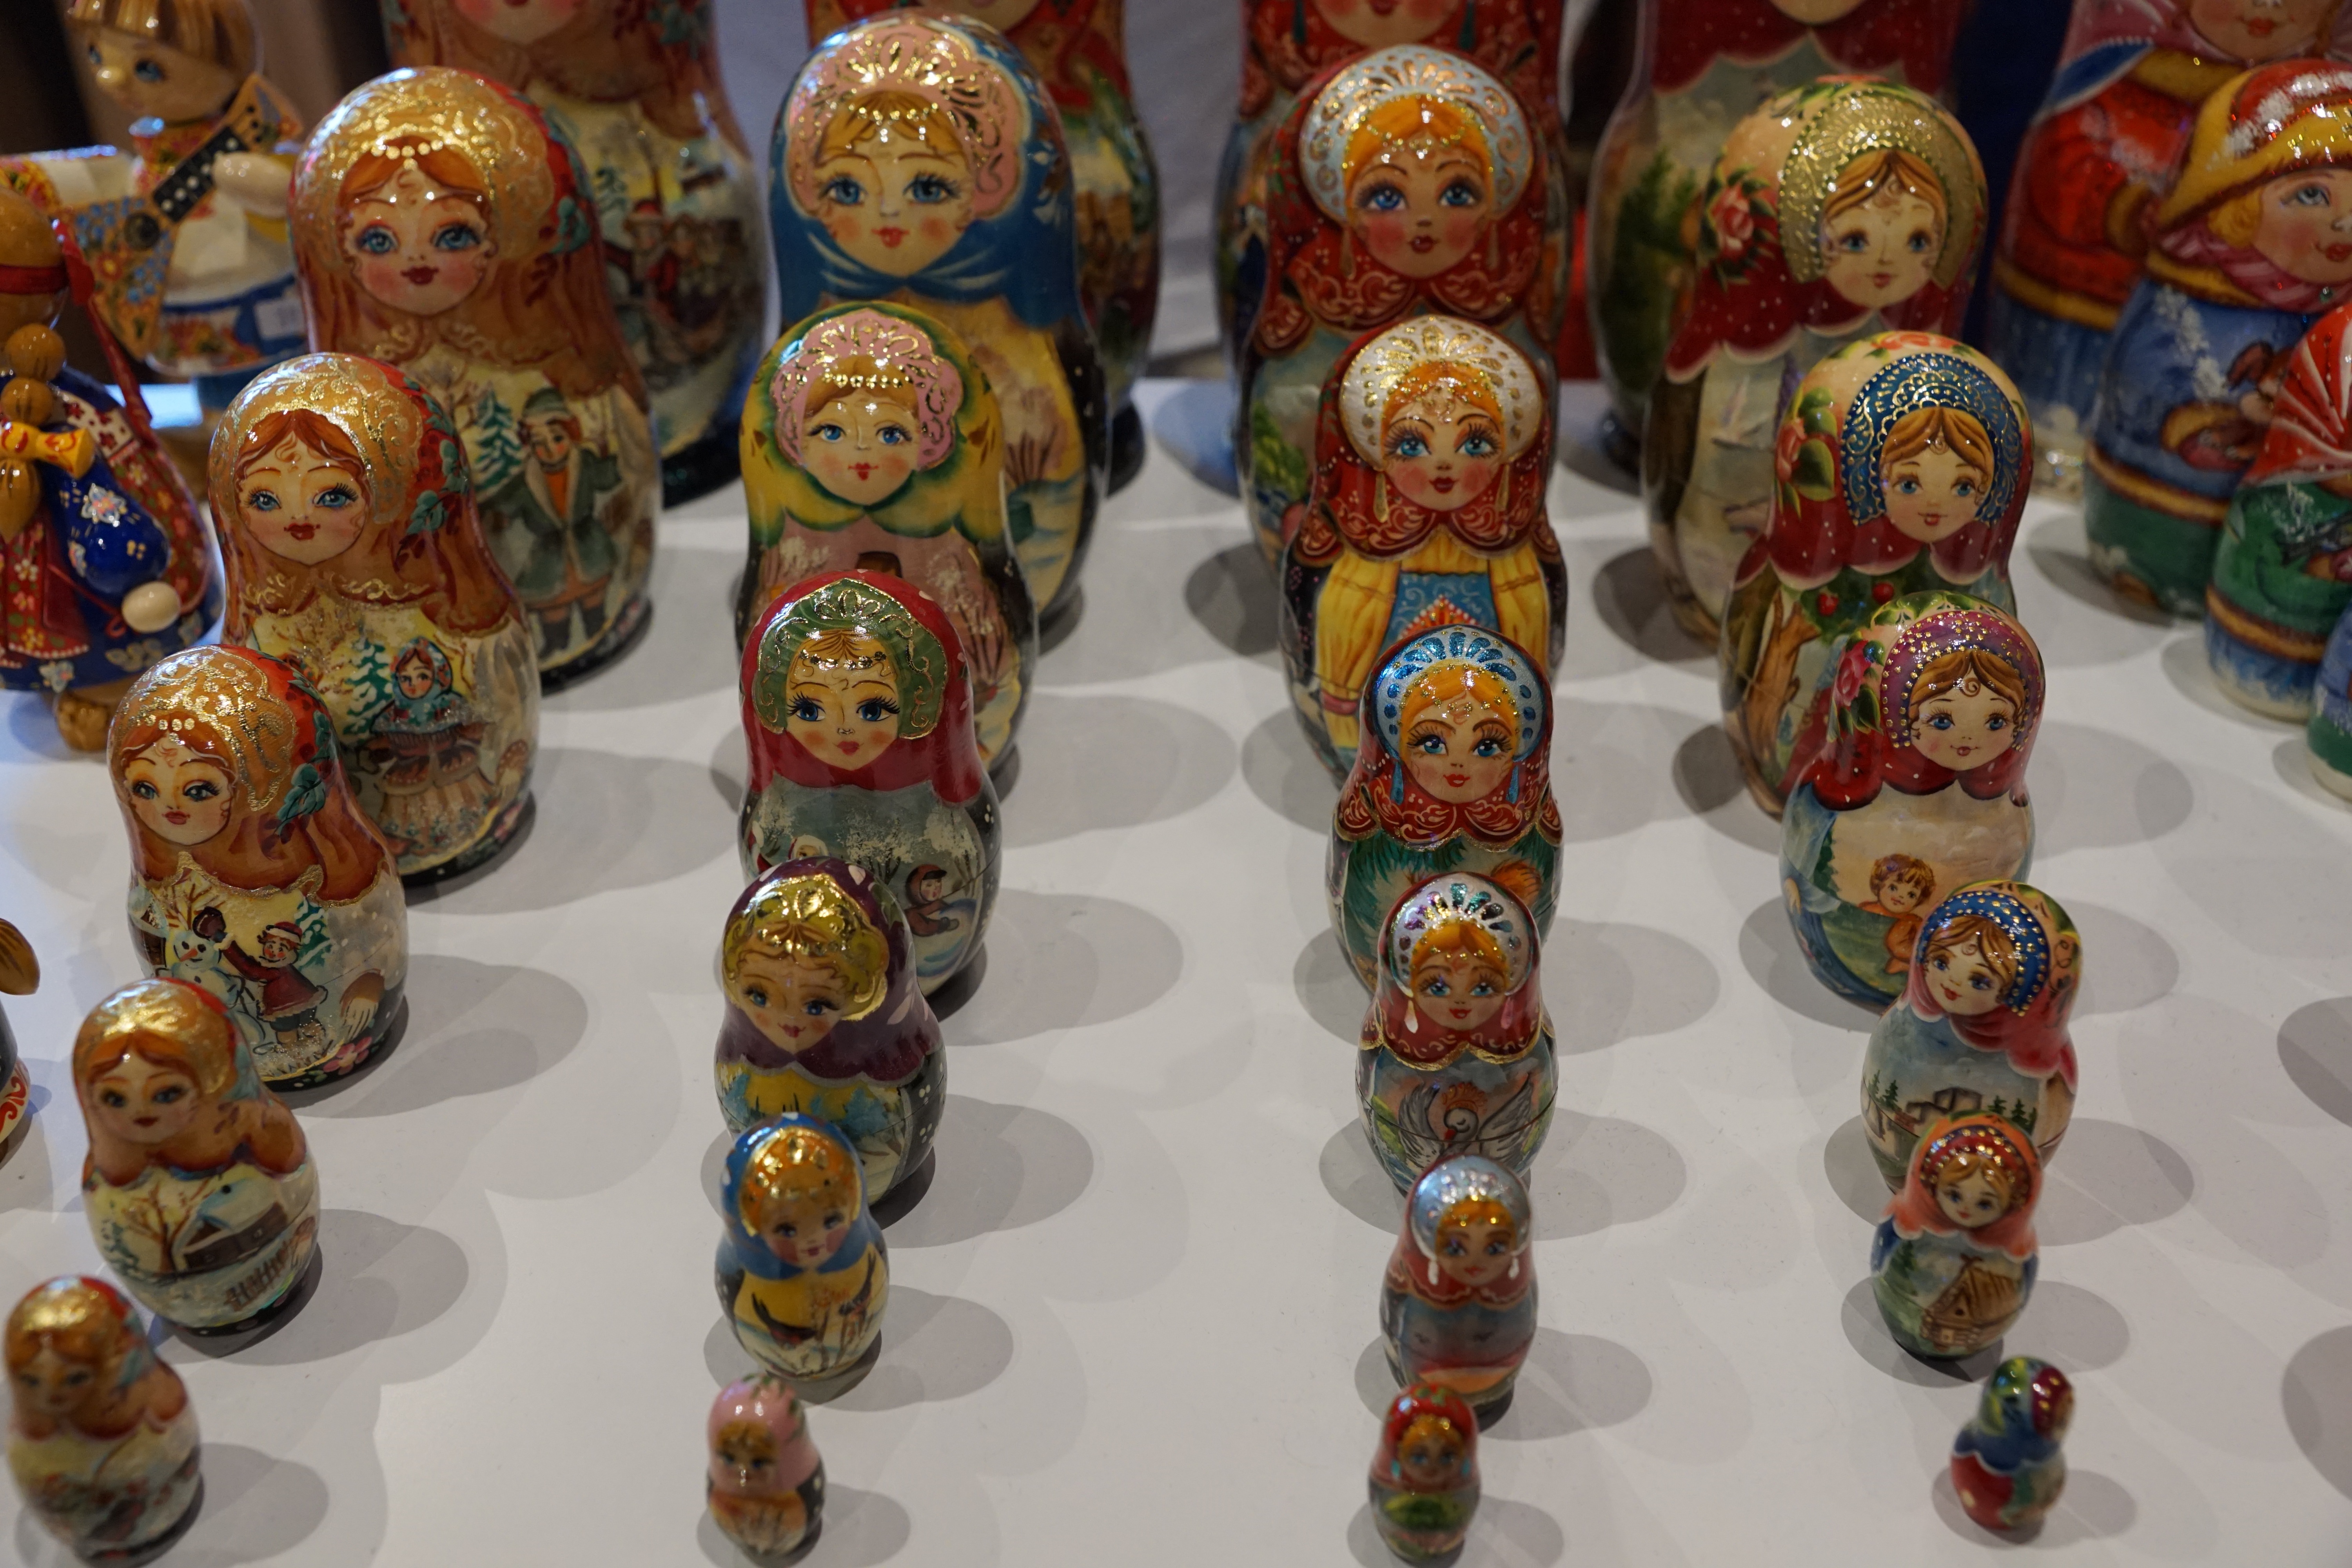
wood, food, paint, colorful, toy, art, expo, figure, exhibit, russia, folklore, tinker, mamushka